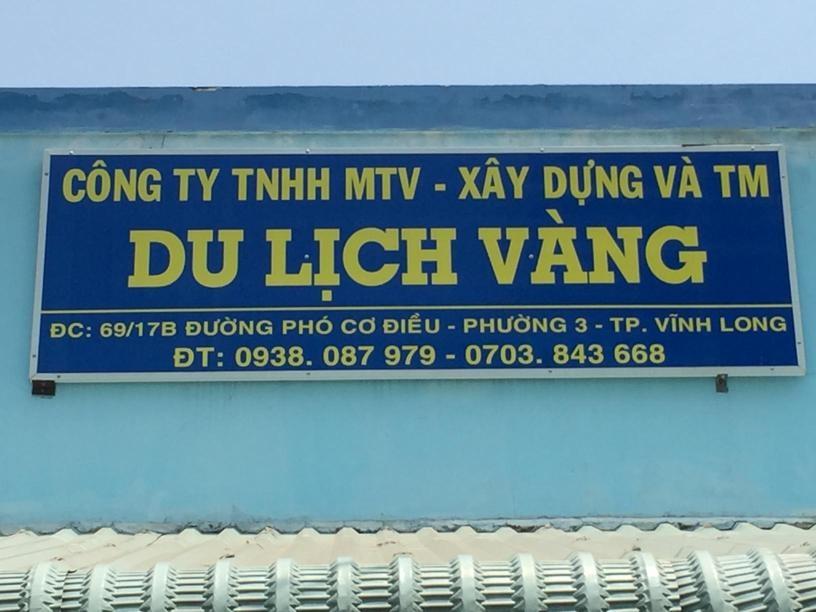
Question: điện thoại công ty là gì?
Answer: điện thoại công ty là 0938087979 và 0703843668